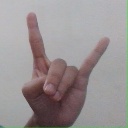
अक्षर: श